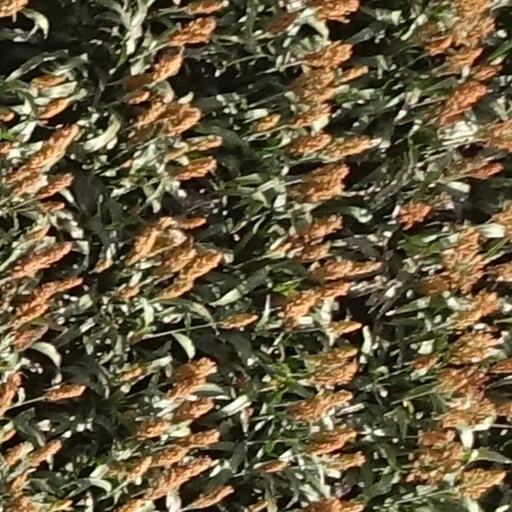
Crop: sorghum